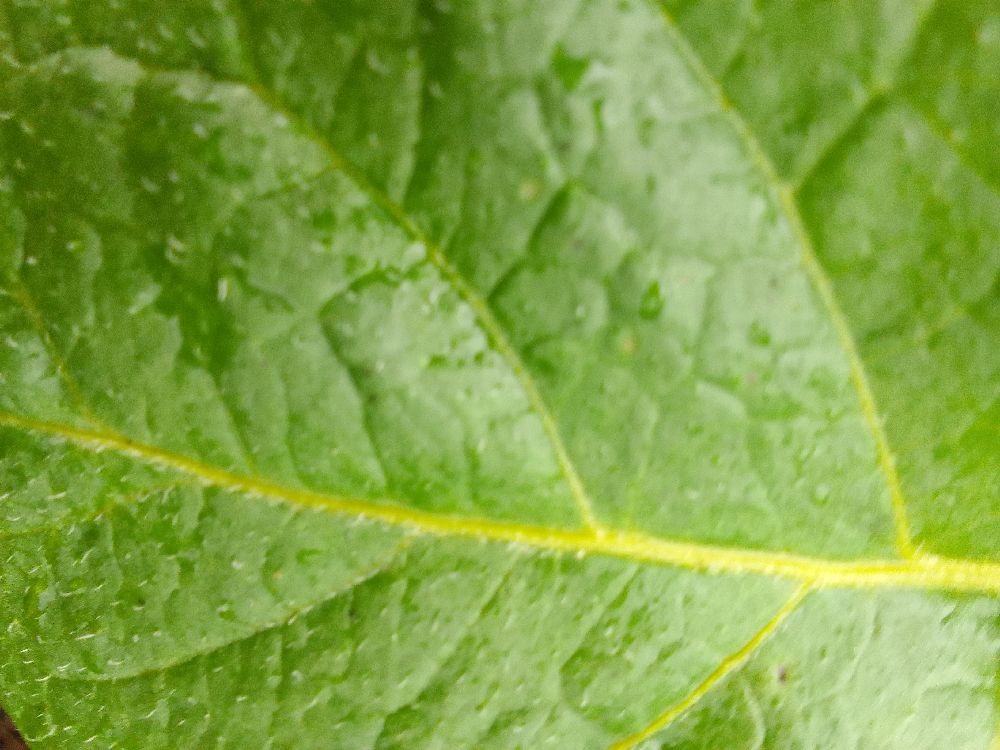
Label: Healthy